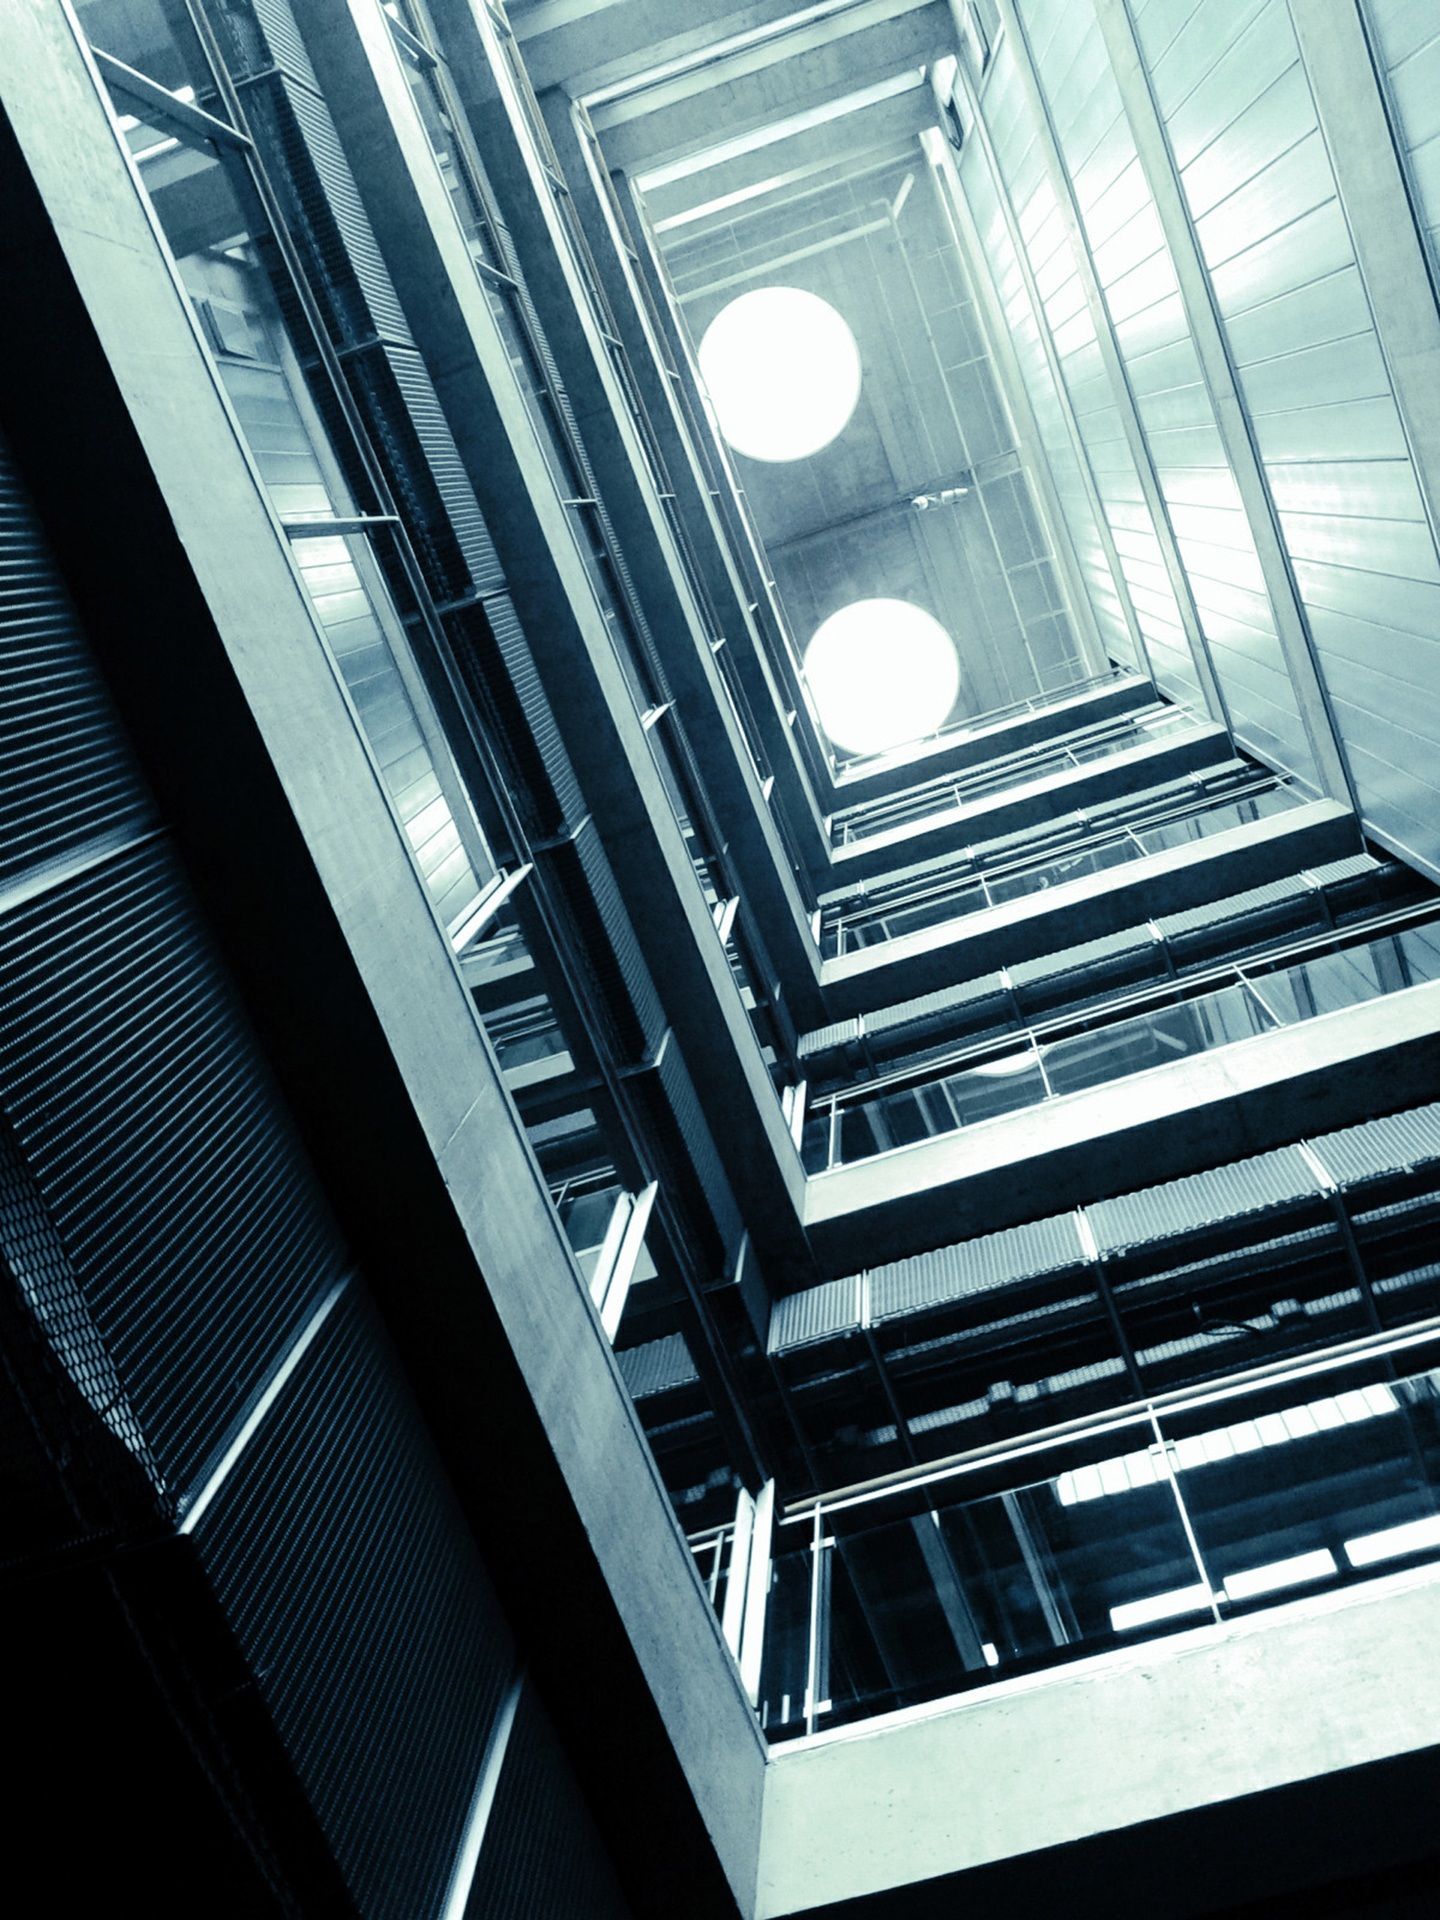
light, architecture, window, building, skyscraper, ceiling, line, cascade, indoor, monochrome, look up, interior design, design, stairs, symmetry, daylighting, window covering, tongji university